Hellenic Railways Organisation

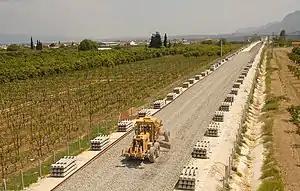
Work in progress between Corinth and Kiato, April 2007. This section is now in use.

The new Corinth line branches off at SKA and runs west into Elefsis and the Megara Plains. The line passes through impressive tunnels and bridges in the "Kakia Skala" area, north of Agioi Theodoroi; while crossing the Corinth Canal over a new bridge and then into the New Corinth Station.